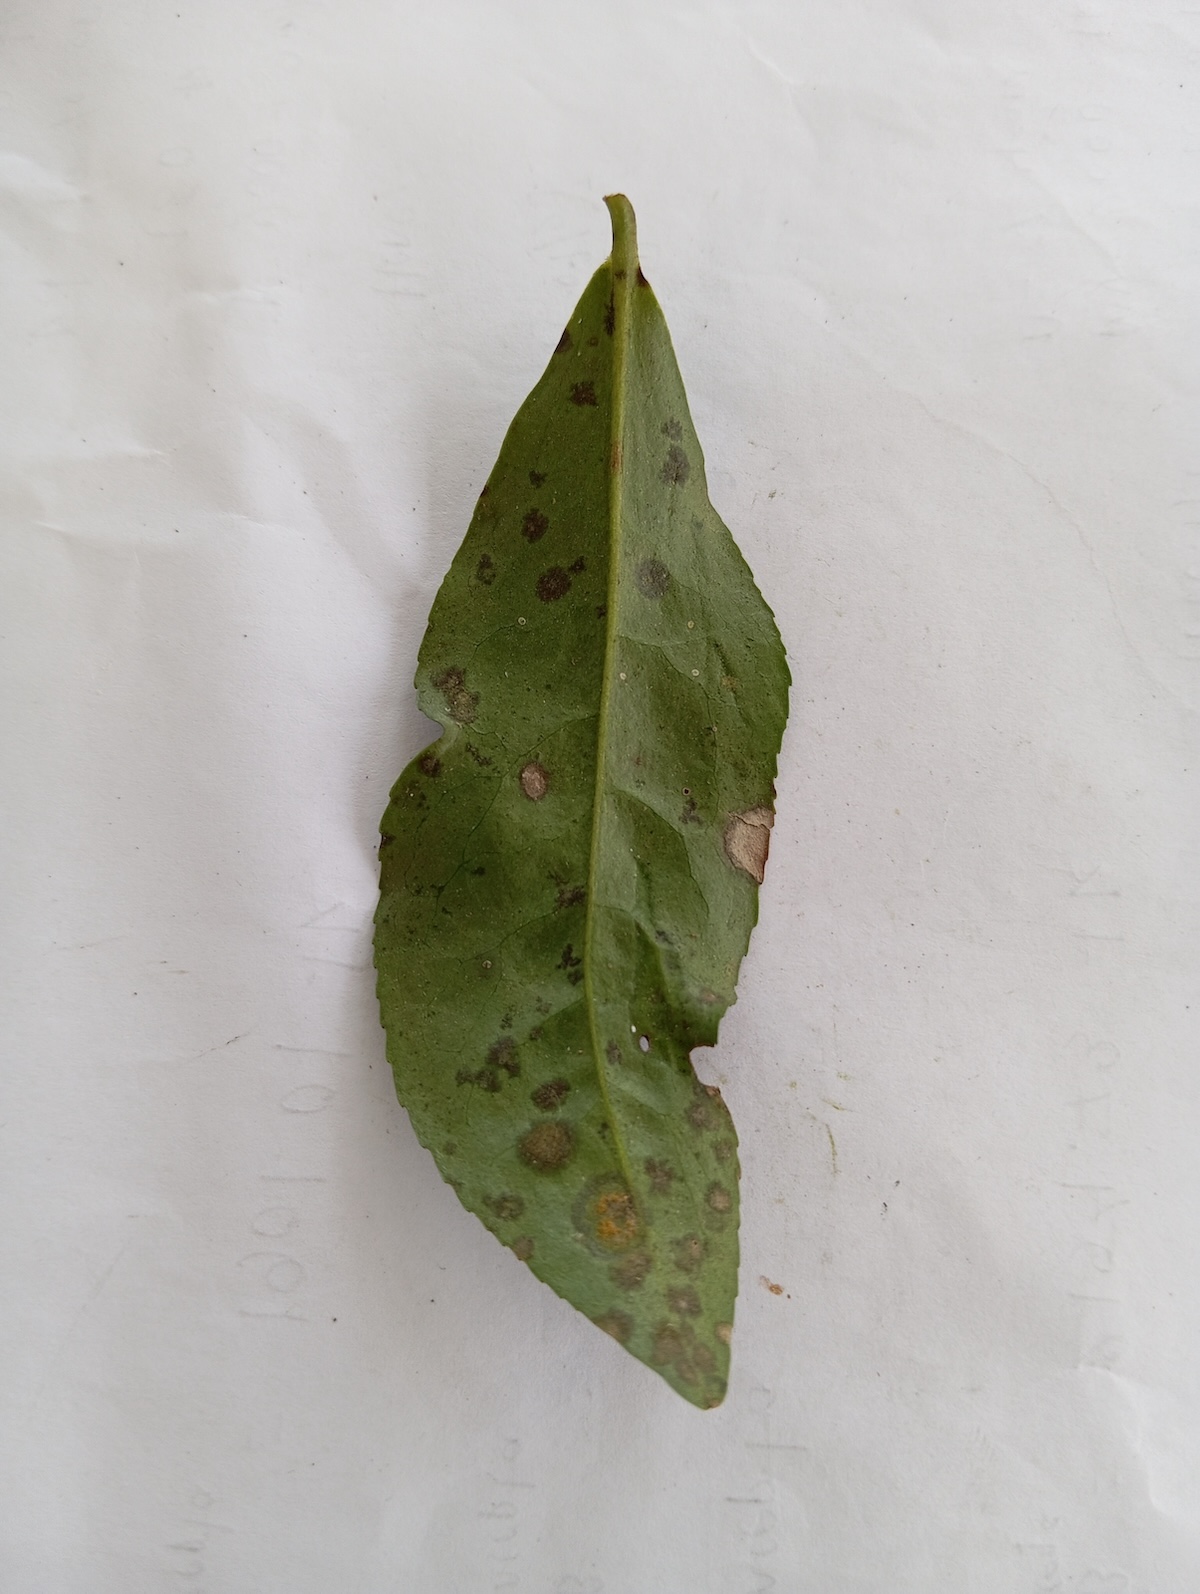
Label: Tea algal leaf spot